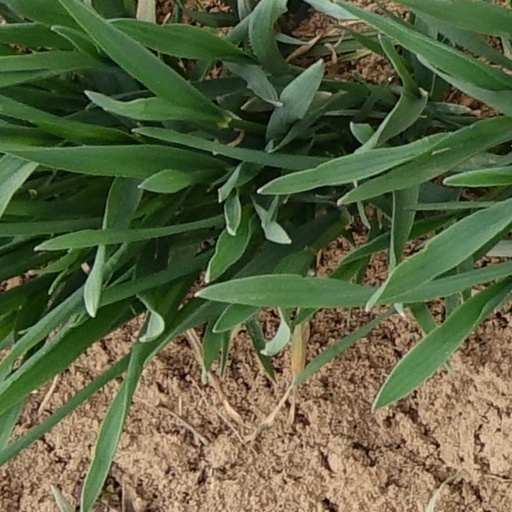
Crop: wheat